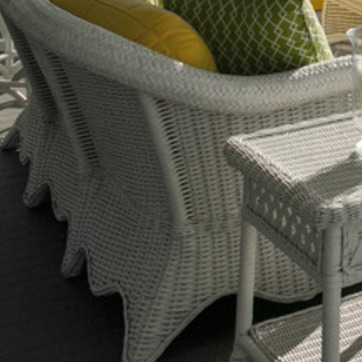
Material: other